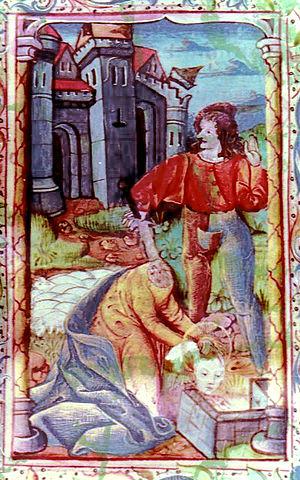
livre d'heures (Langres)
Sainte Libaire, ou plus rarement Lievière, est une sainte martyre céphalophore lorraine. Elle est martyrisée à la deuxième borne milliaire près d'Apollogranum ou Grandesina, au IVᵉ siècle. Une chapelle Sainte-Libaire, extérieure à la porte du cimetière de Grand, indique le lieu aujourd'hui. Elle aurait été, selon la légende, décapitée en 362, sur l'ordre de l'empereur Julien qui venait rétablir le culte païen en Gaule. Elle est fêtée le 8 octobre dans le rituel de Toul-Nancy, le 7 octobre dans le rituel de Saint-Dié.
Éclaron-Braucourt-Sainte-Livière est une commune française située dans le département de la Haute-Marne, en région Grand Est.